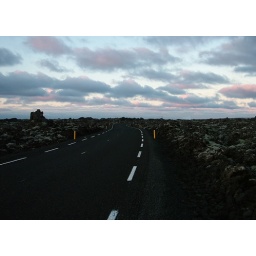
A road passes through a mossy lava field in Iceland.